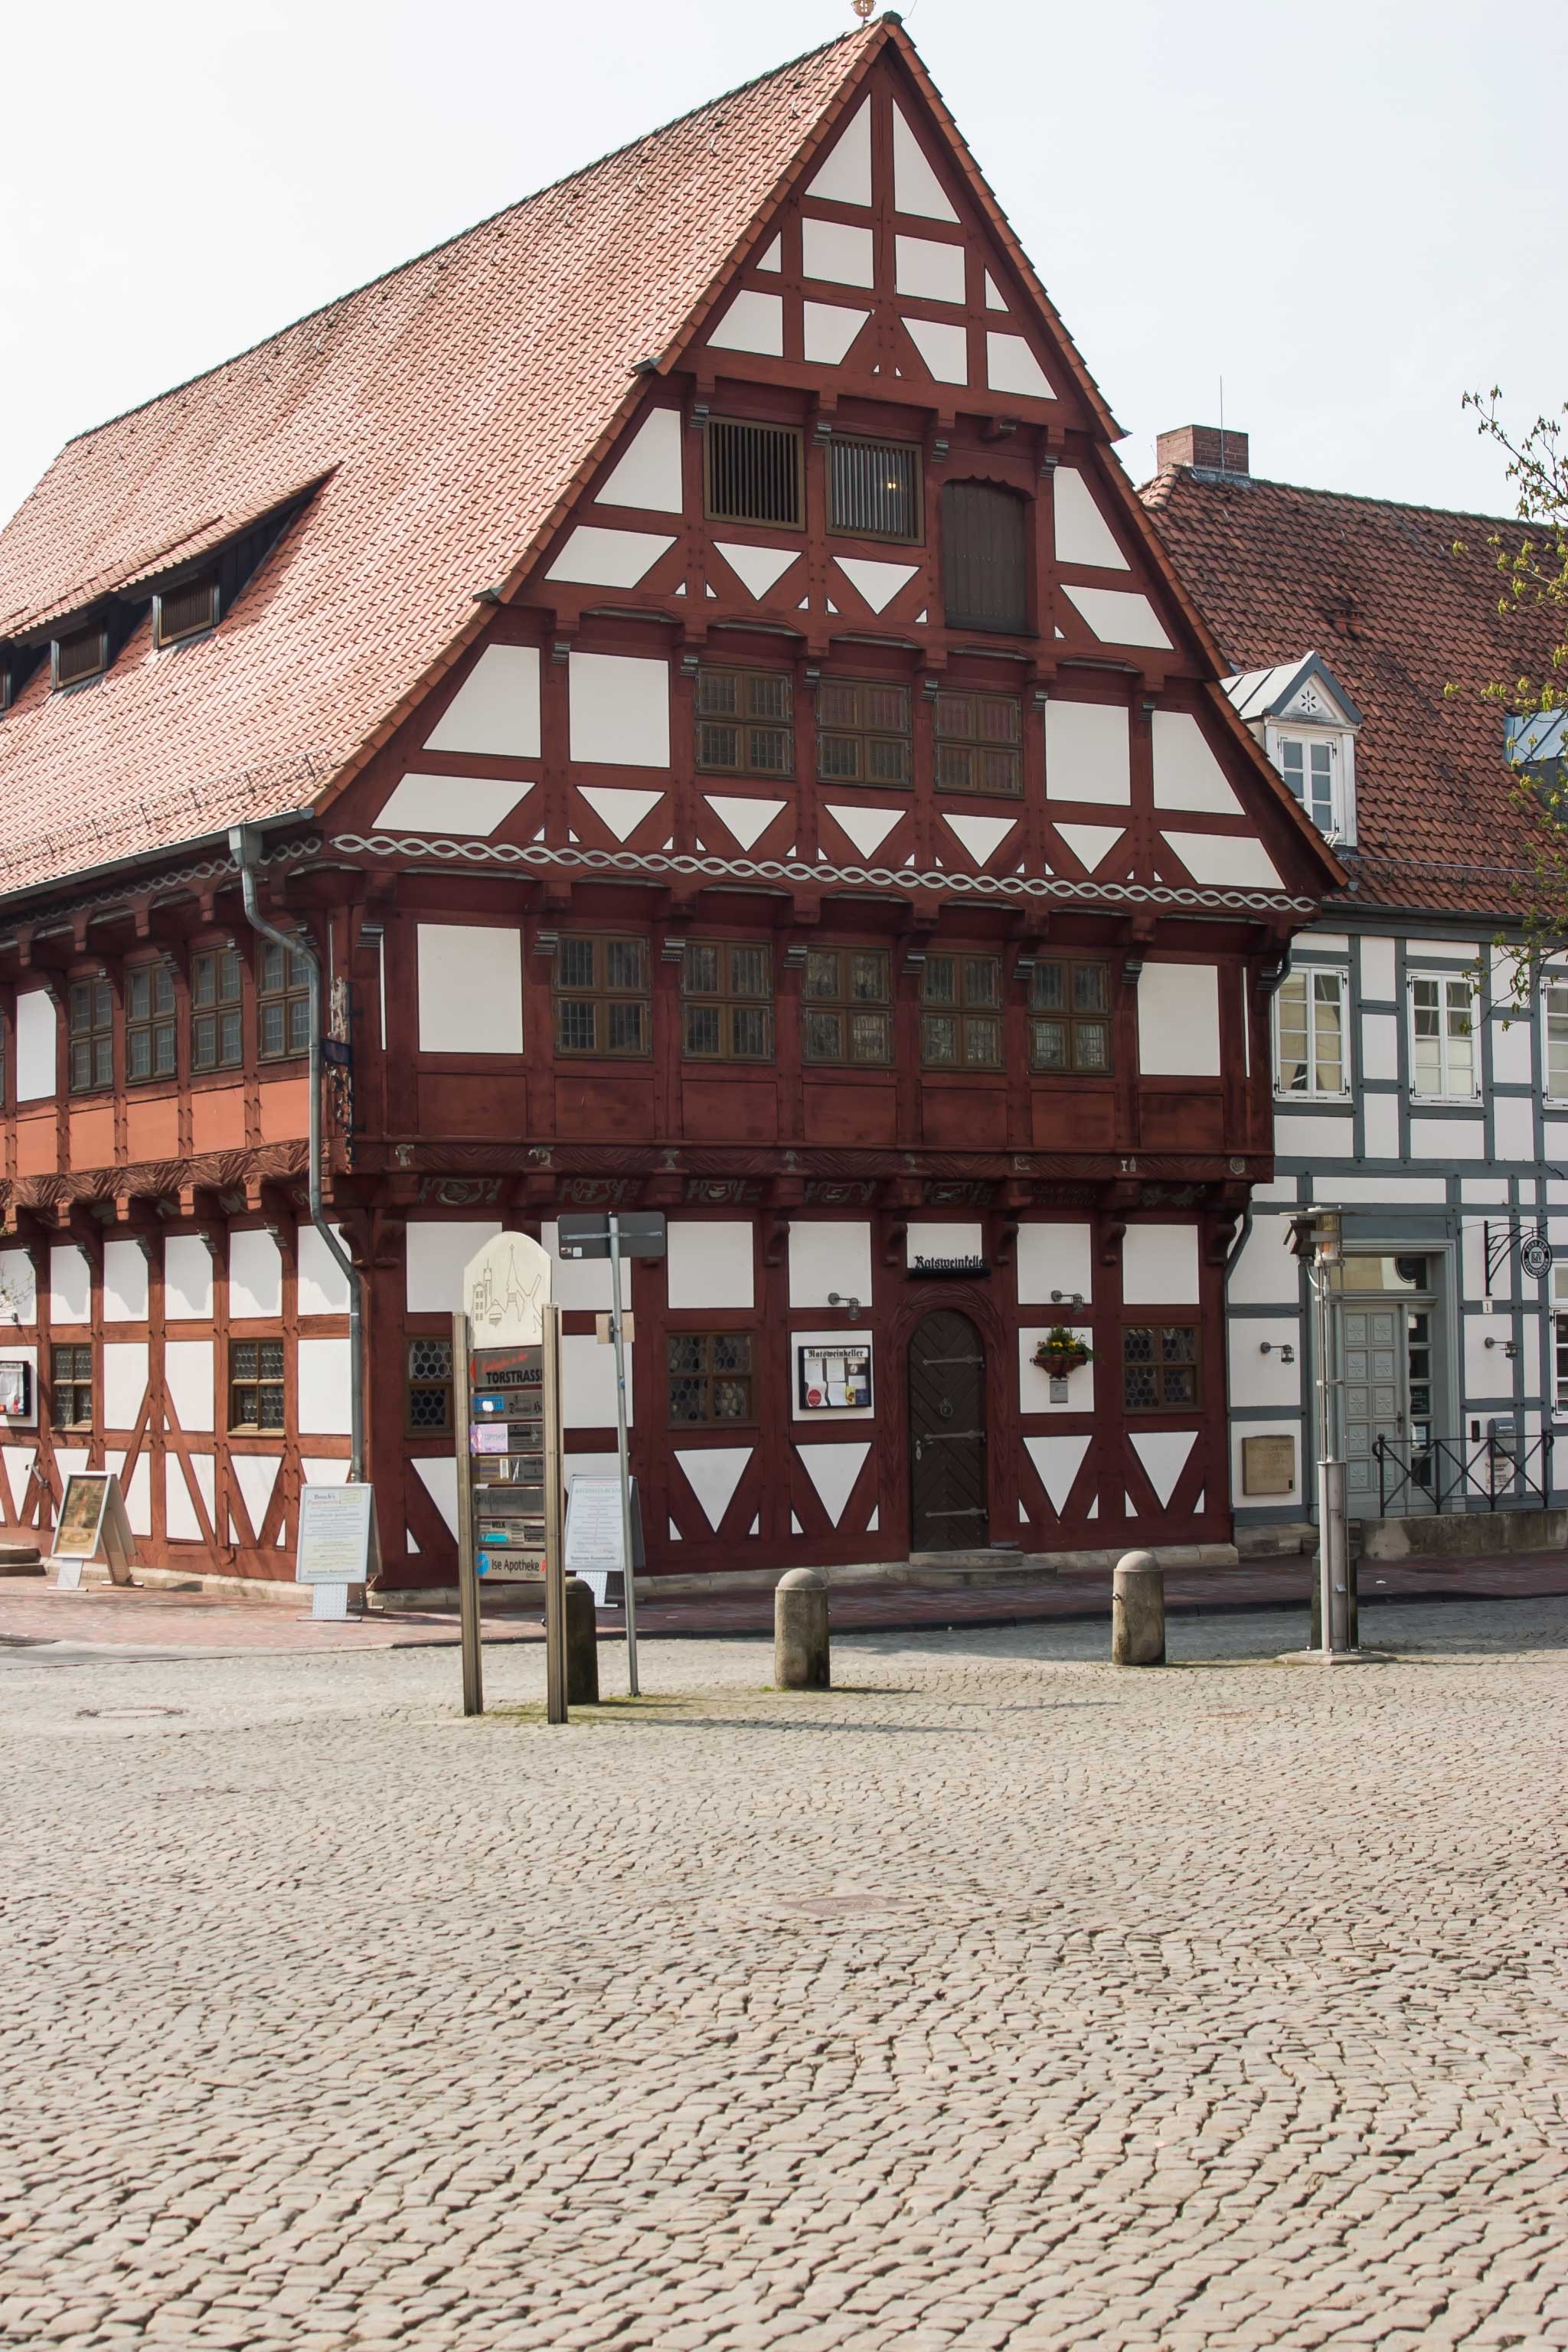
architecture, wood, house, window, roof, building, old, home, wall, bar, facade, estate, historically, old window, fachwerkhaus, truss, timber framed building, cultural property, outdoor structure